Centennial Olympic Park bombing

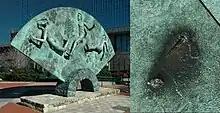
Bomb fragment mark on Olympic Park sculpture

The Centennial Olympic Park bombing was a pipe bombing attack on Centennial Olympic Park in Atlanta, Georgia, United States, on July 27, 1996, during the Summer Olympics. The blast directly killed one person and injured 111 others; another person later died of a heart attack. It was the first of four bombings committed by Eric Rudolph in a domestic terrorist campaign against the U.S. government which he accused of championing "the ideals of global socialism" and "abortion on demand". Security guard Richard Jewell discovered the bomb before detonation, notified Georgia Bureau of Investigation officers, and began clearing spectators out of the park along with other security guards.